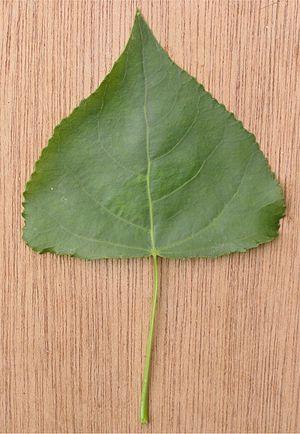
Le Peuplier d'Italie, Populus nigra var. italica, est une variété d'arbres de la famille des Salicacées. Cette variante à port érigé du Peuplier noir est parfois considérée plus simplement comme étant un cultivar de ce dernier, Populus nigra 'Italica'.